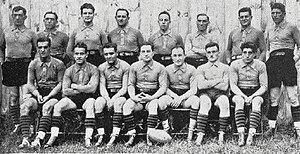
L'Association Sportive Carcassonnaise, en 1926-1927.
Carcassonne XIII est un club de rugby à XIII français basé à Carcassonne et fondé en 1899. Le club du Languedoc-Roussillon est présidé par Joël Berger, Francis Camel, Christian Valero. Carcassonne XIII évolue au plus haut niveau français disputant le Championnat de France d'« Elite 1 ». Le club a remporté quatorze Coupes de France et onze Championnats de France présentant l'un des plus beaux palmarès français.